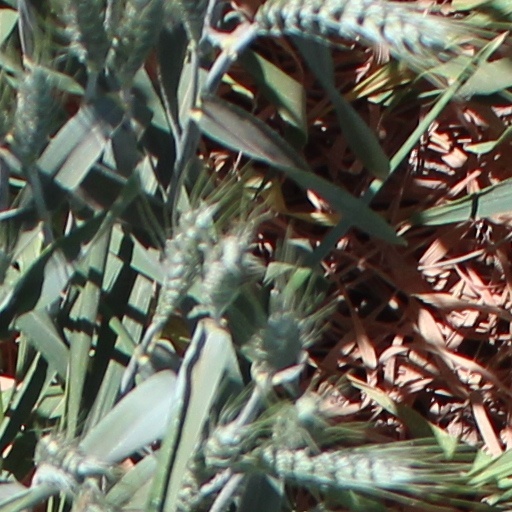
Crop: wheat